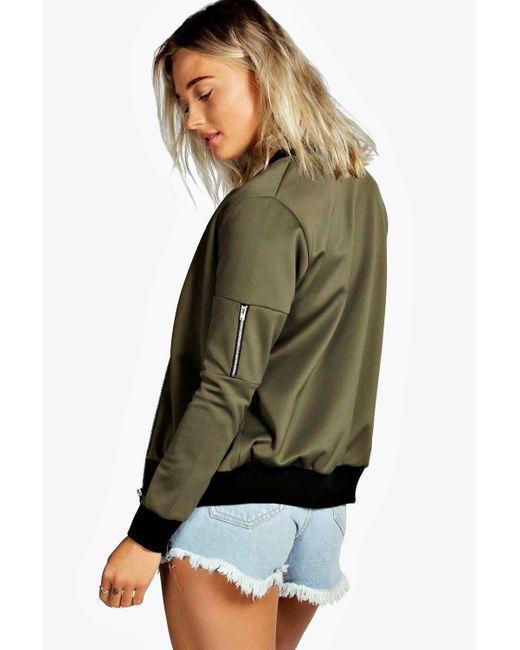
grüne Bomberjacke mit langen Ärmeln und Reißverschlussdetails